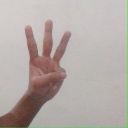
अक्षर: व